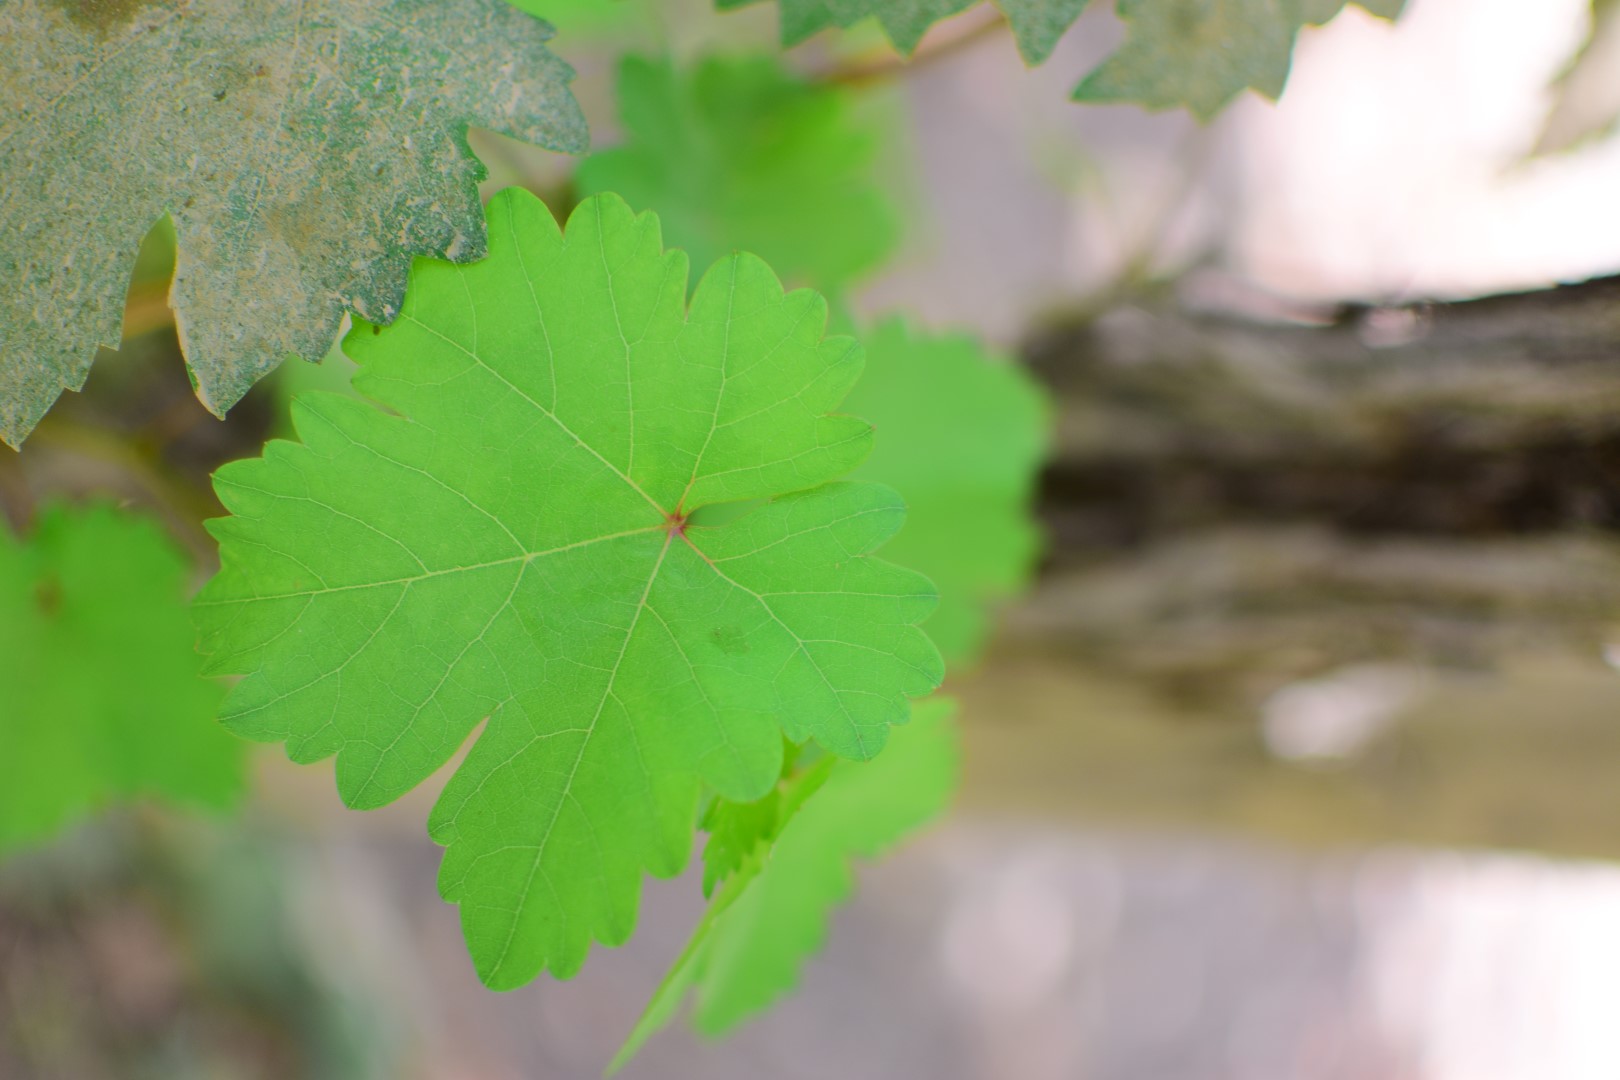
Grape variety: Shdah